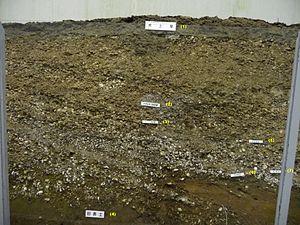
Un amas coquillier, amas de coquilles, colline de coquillages ou køkkenmødding est une accumulation de coquilles de mollusques résultant de l'action humaine, restes des repas successifs des habitants de certains sites, occupés parfois sur de très longues périodes.